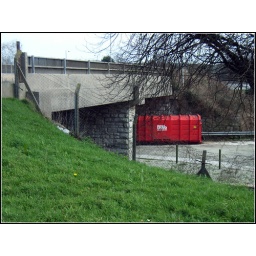
concrete bridge taking road over the railway line. This part of the line is mainly used for for train wash